Question: Please indicate a possible affordance area of the bench that can be used for lying on
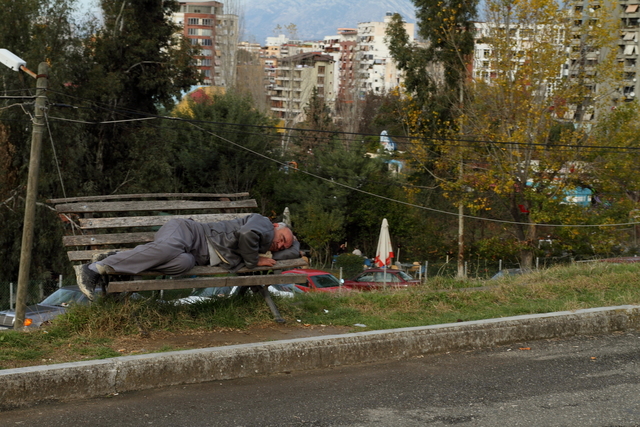
Answer: [68.5, 247, 304.5, 293]